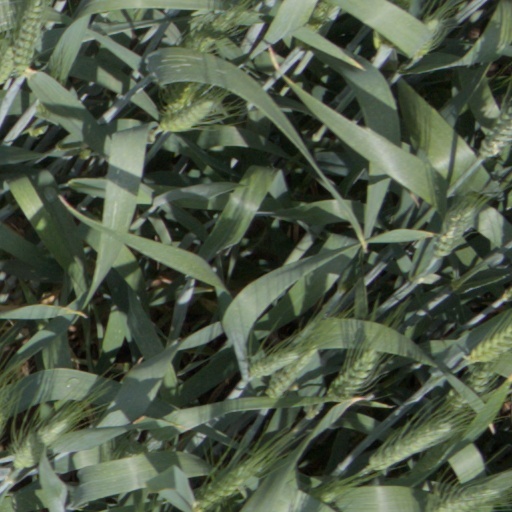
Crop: wheat